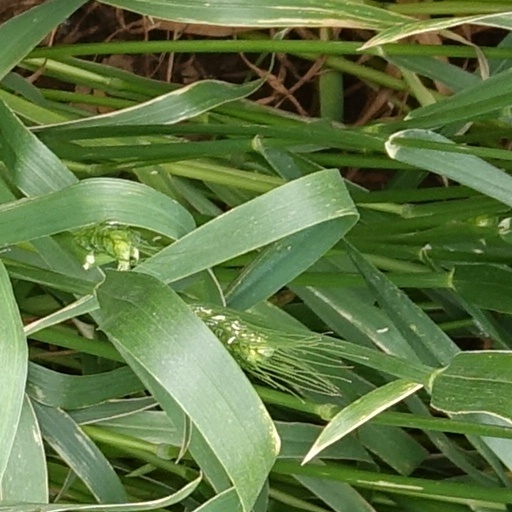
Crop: wheat